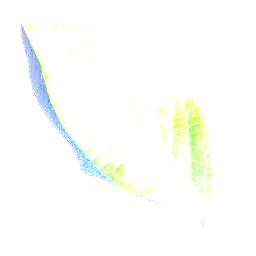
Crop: blueberry
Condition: healthy